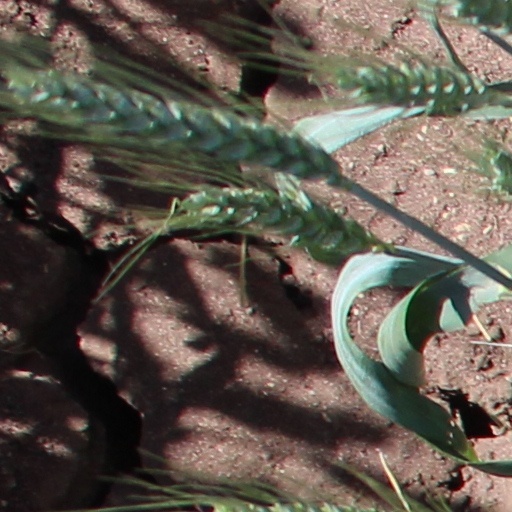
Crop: wheat